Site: brandenburg
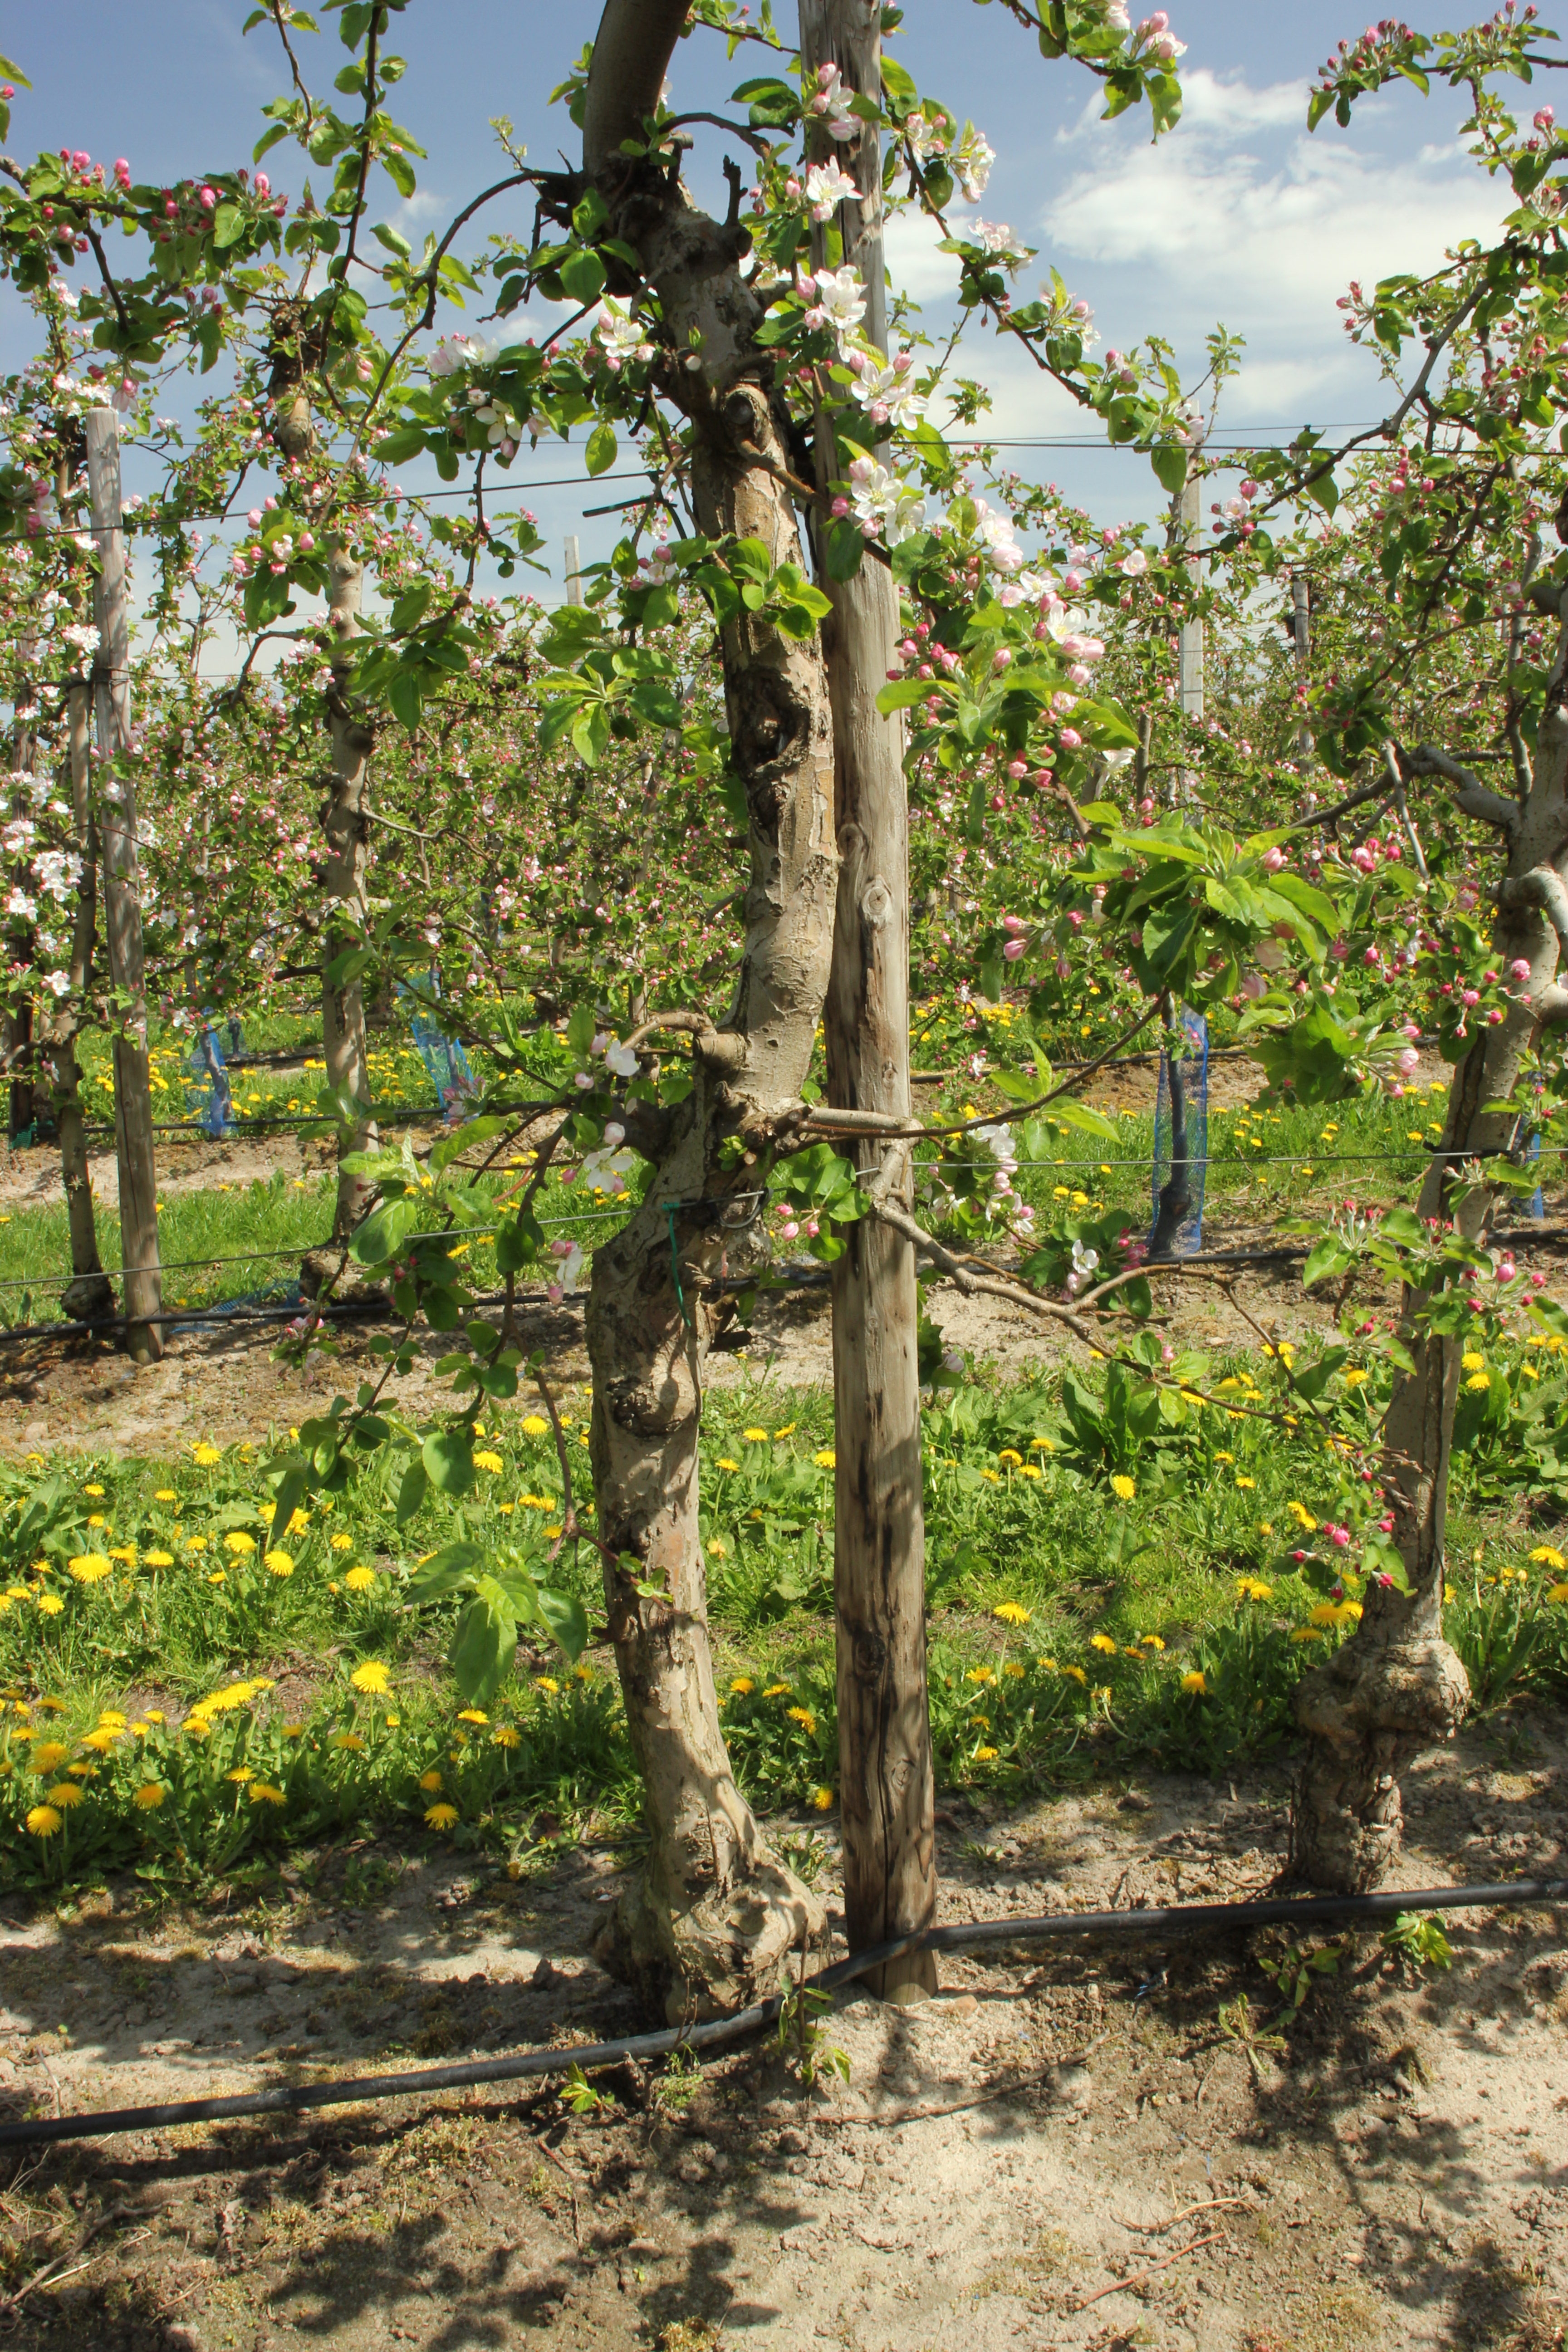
Growth stage (BBCH 57): Inflorescence emergence